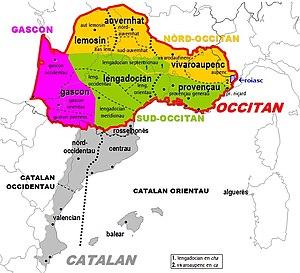
Classification dialectale de l'occitan selon Domergue Sumien
L'occitan ou langue d'oc est une langue romane parlée dans le tiers sud de la France, les Vallées occitanes et Guardia Piemontese en Italie, le Val d'Aran en Espagne et Monaco. L'aire linguistique et culturelle de l'occitan est appelée l’Occitanie ou Pays d'Oc.
La Gascogne est une région culturelle et une ancienne province située sur le territoire actuel des départements français des Landes, du Gers, des Hautes-Pyrénées et, pour partie, d'autres départements des régions de Nouvelle-Aquitaine et d'Occitanie, ainsi que la comarque du Val d'Aran, au Nord de la communauté autonome de Catalogne. Successivement appelée Aquitaine, Novempopulanie, Vasconie puis Gascogne, elle a disparu en tant qu'entité politique propre en 1063 lors du rattachement au Duché d'Aquitaine ; toutefois le nom de Gascogne est resté usité jusqu'à la révolution française. Elle est forte de la diversité géographique de son territoire naturel, localisé entre Océan Atlantique, Garonne et Pyrénées. Revendiquant une identité culturelle fondée sur son histoire évoluant de peuples aquitains de langue proto-basque vers un peuple de Gascons partageant une langue latinisée commune, elle constitue l'aire linguistique actuelle du gascon.
Le languedocien est un dialecte de l'occitan parlé principalement dans le Languedoc et en Guyenne.
Rennes-le-Château est une commune française située dans le département de l'Aude en région Occitanie.
Le gascon est la variété de l'occitan propre au « triangle dit aquitain ». Sa genèse et les caractéristiques de son système vocalique et consonantique ainsi que celles de sa morphologie verbale, le font parfois considérer comme une langue spécifique. Il est plus généralement considéré comme un dialecte de l'occitan. Le gascon est reconnu comme une « langue en danger » sur l'atlas des langues de l'UNESCO.
Rennes-les-Bains ou Les Banhs de Rènnas en occitan languedocien, est une commune française, située dans le département de l'Aude en région Occitanie.